Answer in natural language. How many DiningTables are visible in the scene? Choose between the following options: 3, 0, 1, 2 or 4
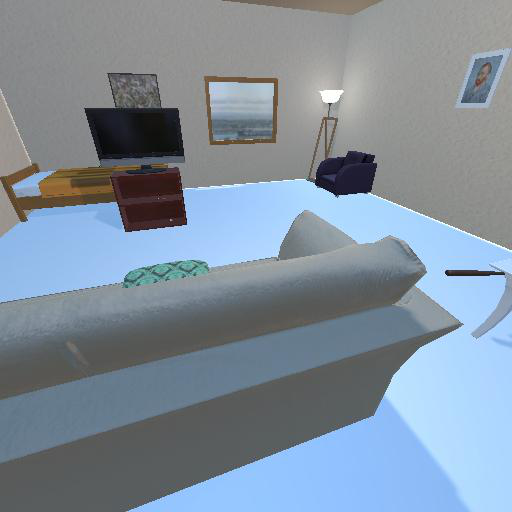
<answer>1</answer>